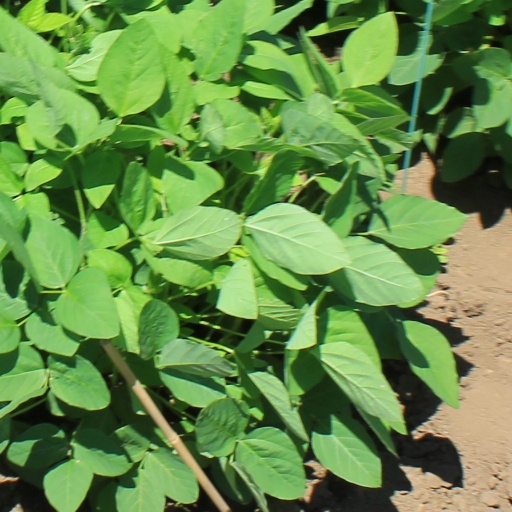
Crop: soybean